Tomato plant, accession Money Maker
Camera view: tilt-top (135 deg); turntable rotation: 180 degrees
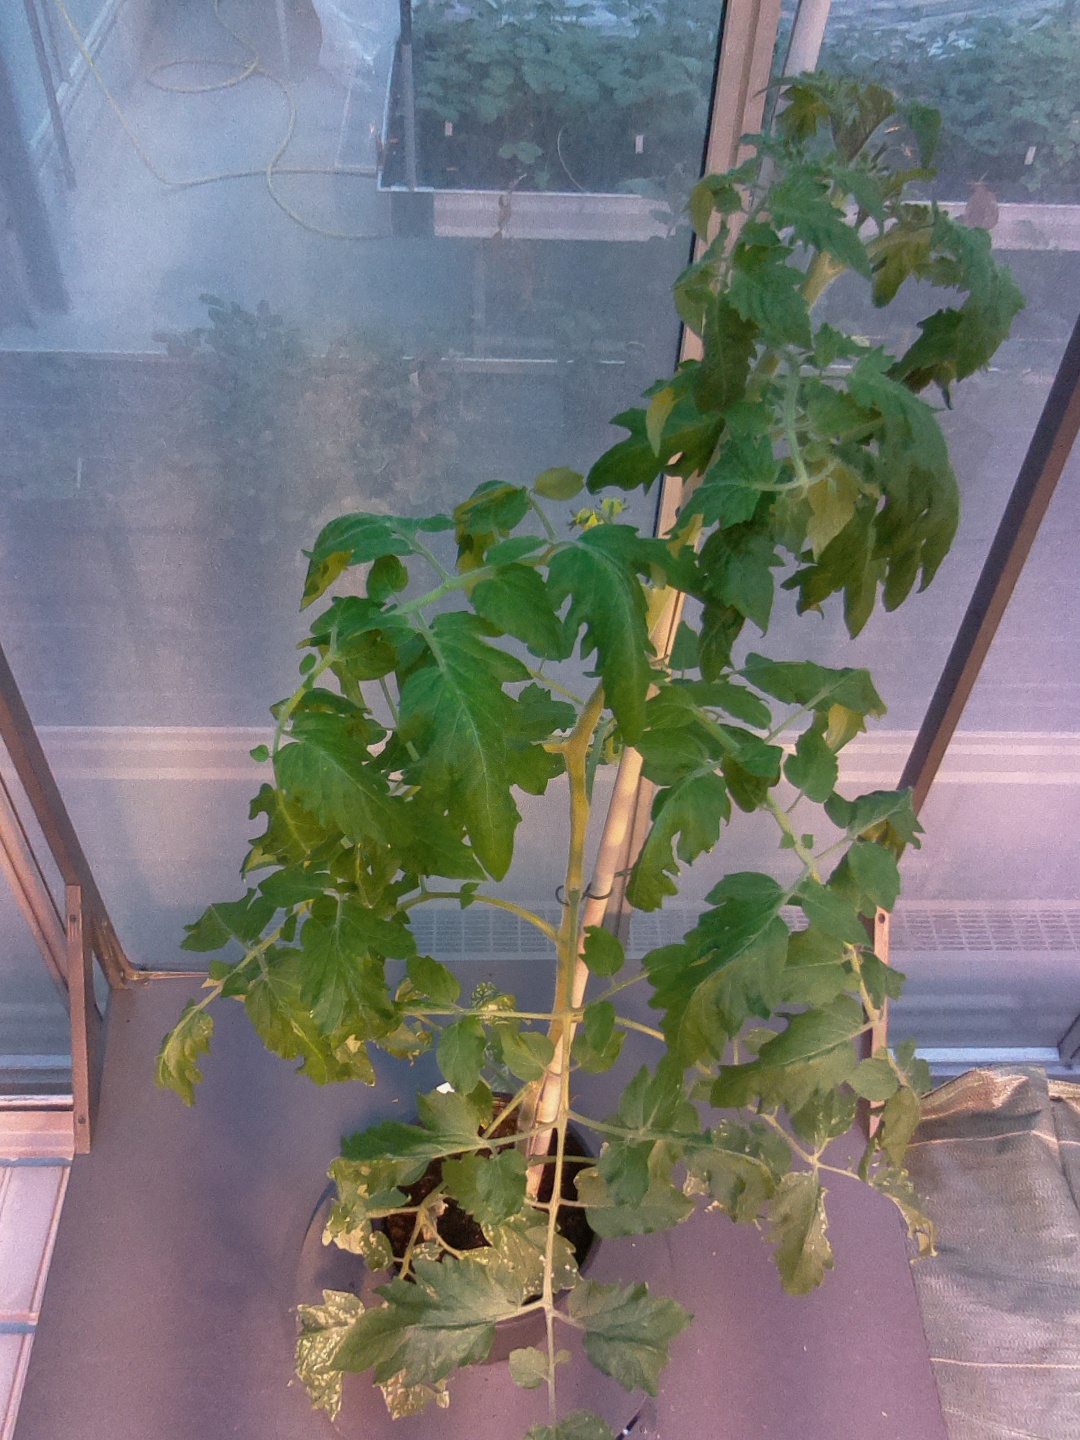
BBCH growth stage 62: 20%-30% of flowers open